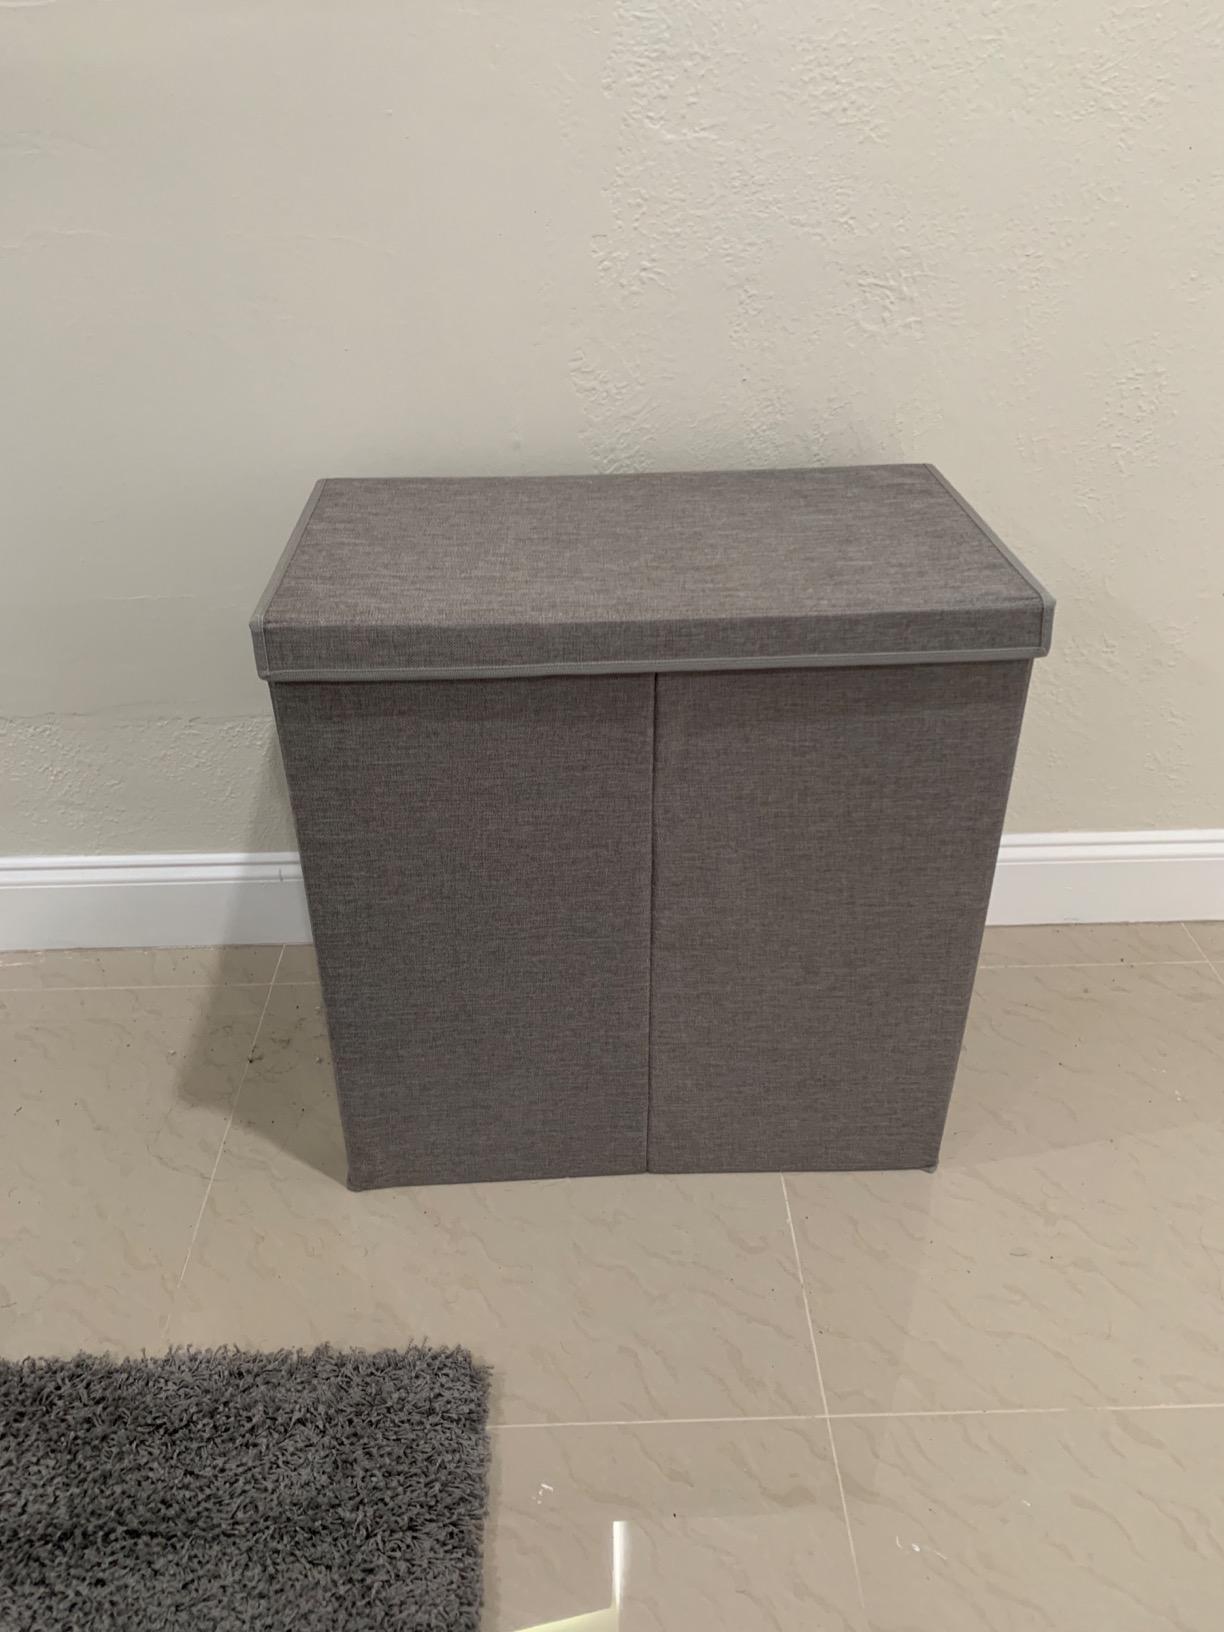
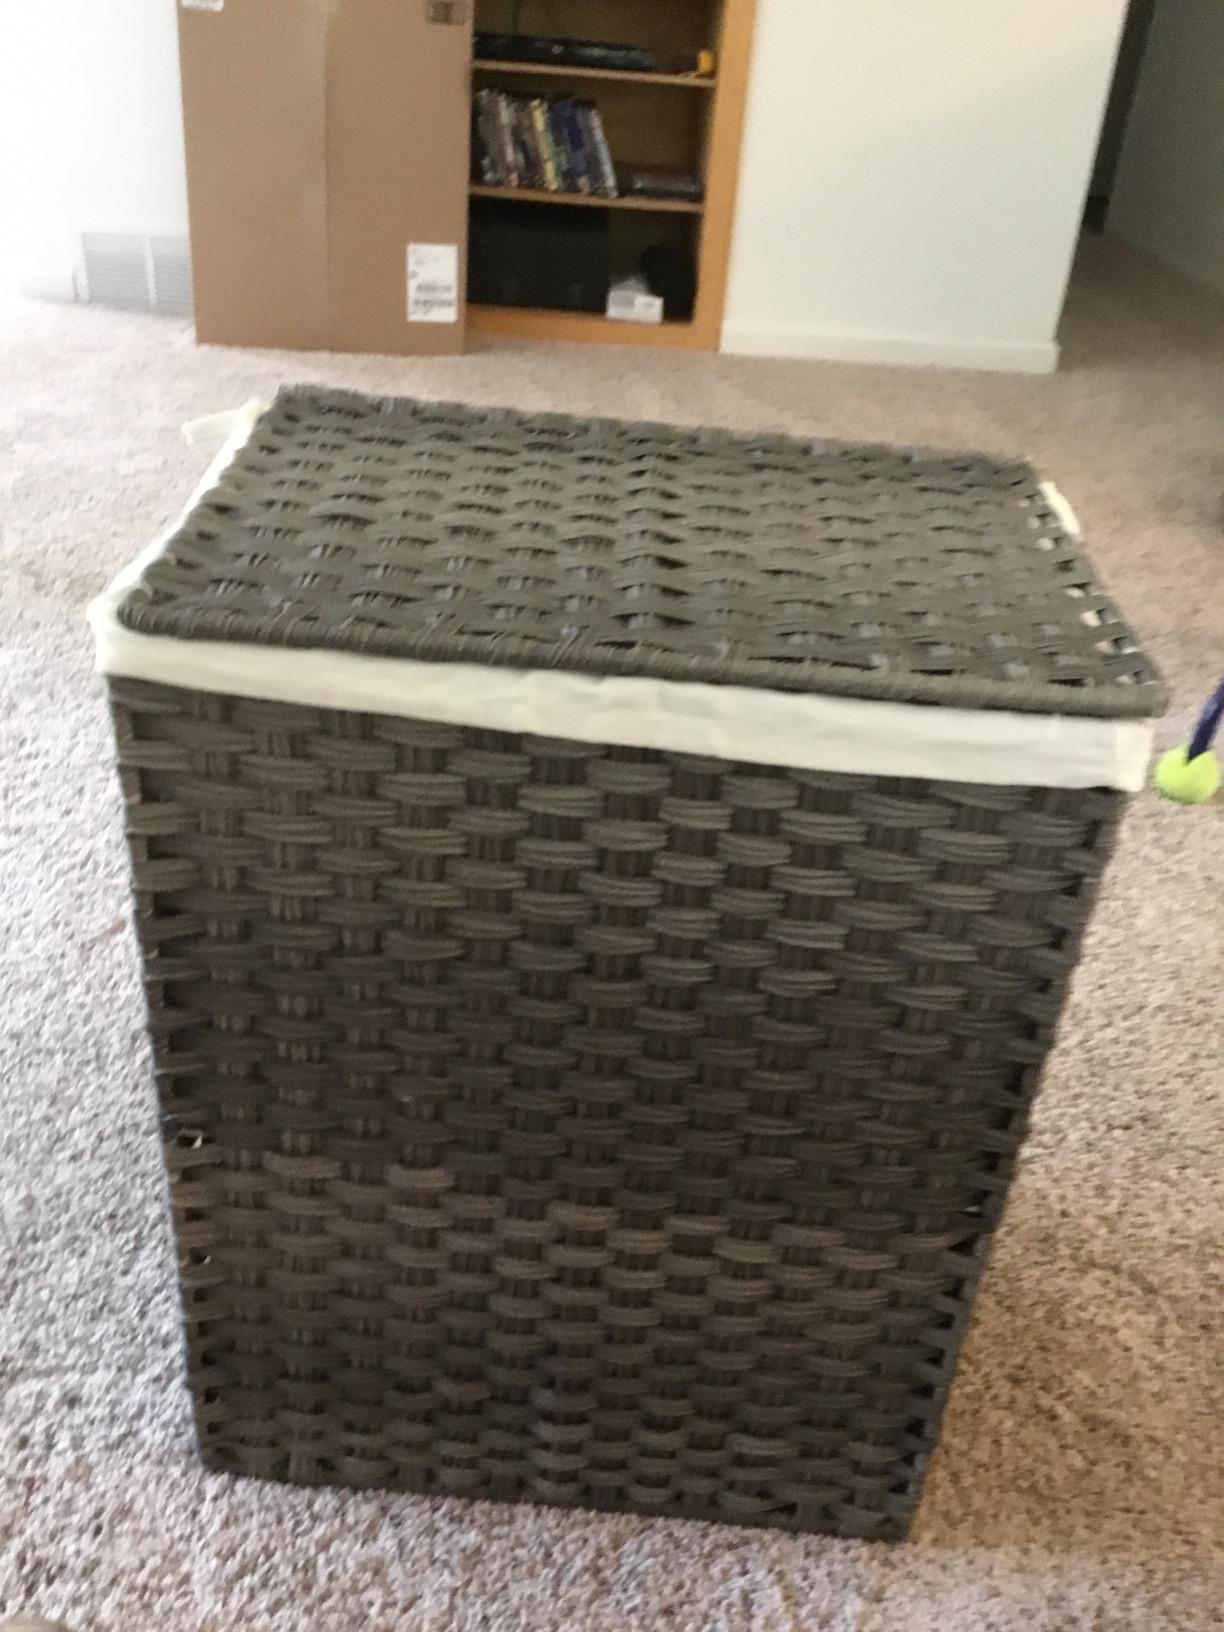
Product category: items_hamper
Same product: no